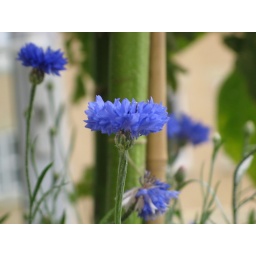
blue corn flower zoomed in side view